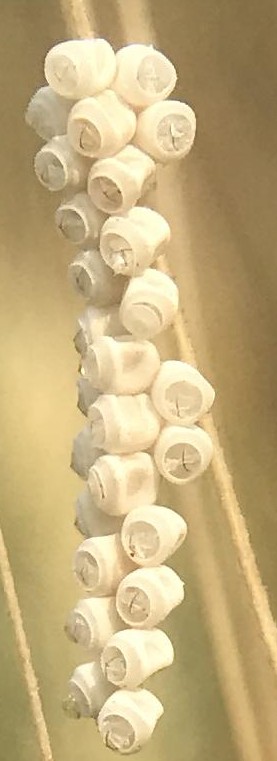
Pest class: stink_bug